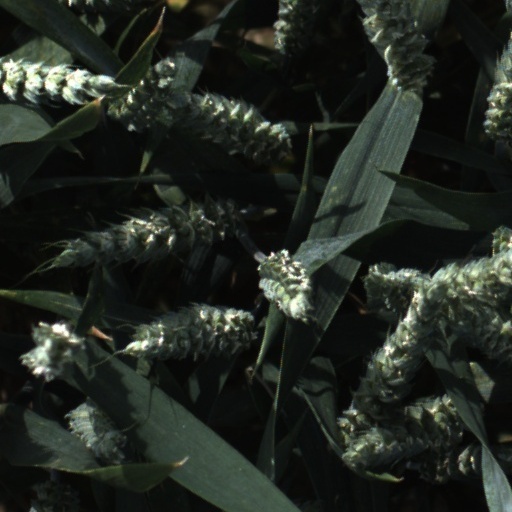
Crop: wheat